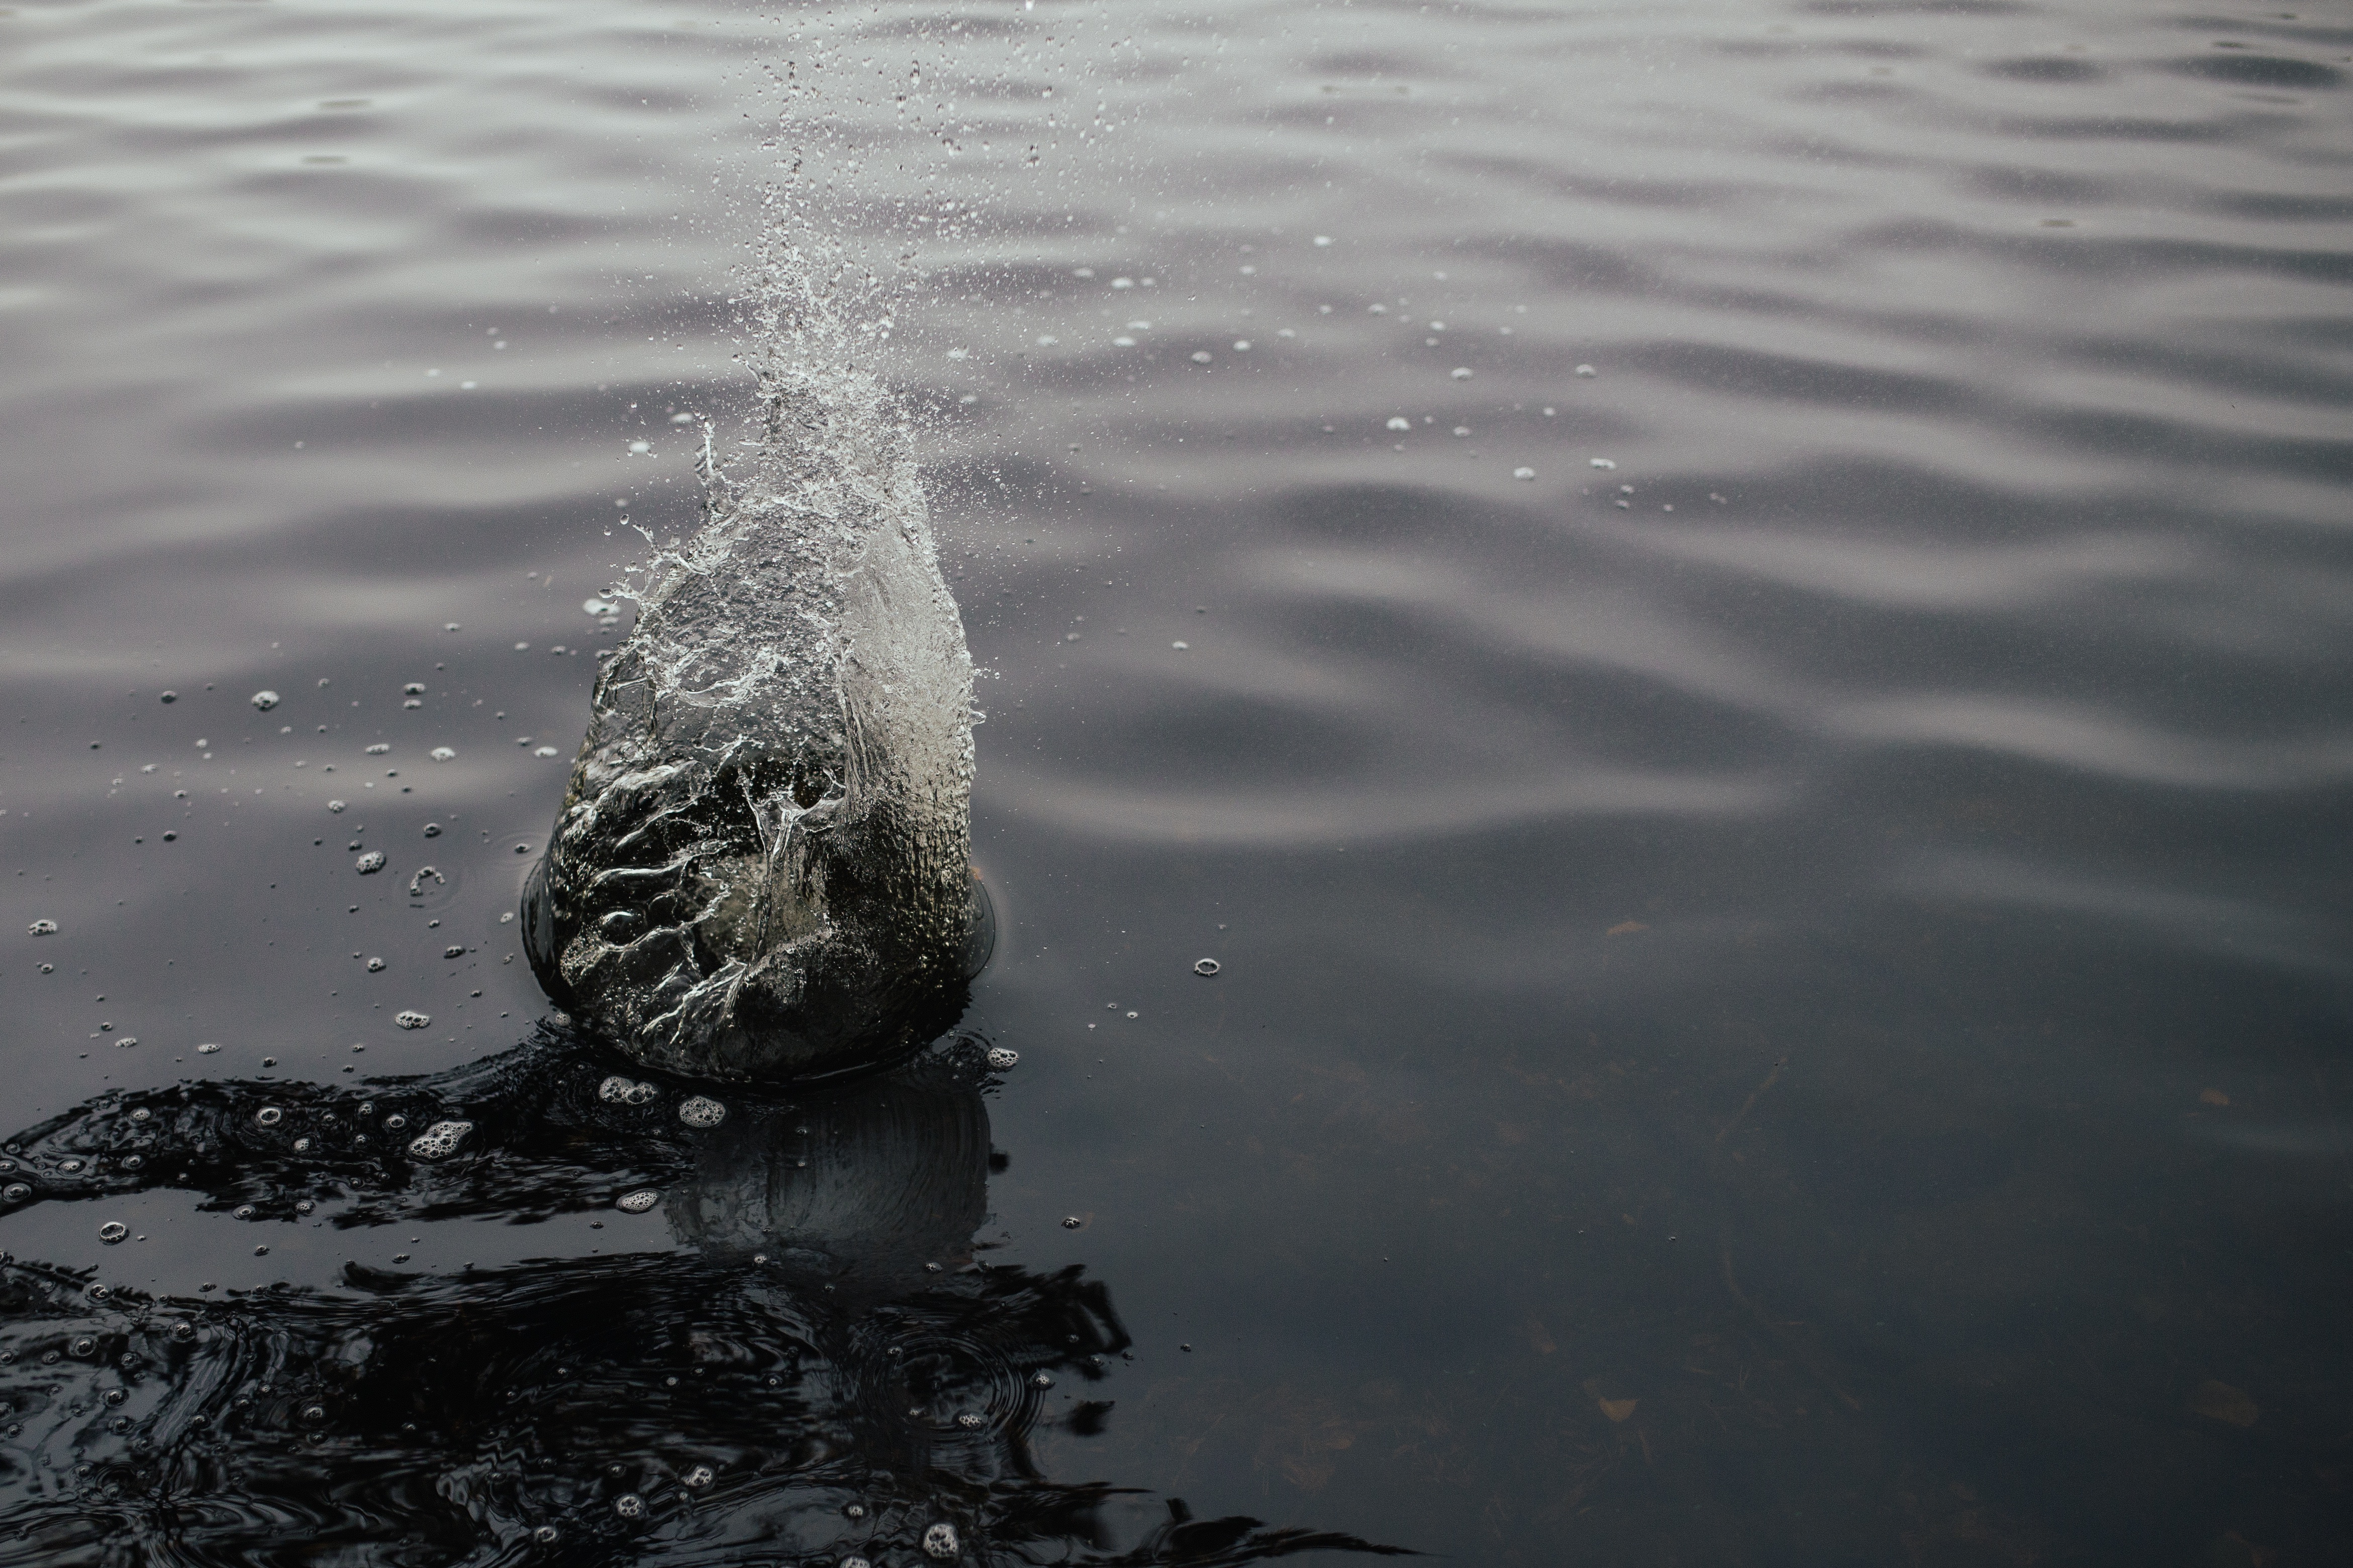
sea, water, ocean, wave, reflection, alligator